Metrô (band)

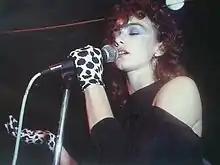
Metrô's vocalist, Virginie Boutaud, in 1985

In 1985 Metrô released their first studio album, "Olhar", which was a commercial success and contained the band's most famous songs, such as "Tudo Pode Mudar", "Cenas Obscenas" (written by and featuring former João Penca e Seus Miquinhos Amestrados member Léo Jaime on guitar and backing vocals), "Johnny Love" (included in the soundtrack of Lael Rodrigues' 1985 film "Rock Estrela", in which Metrô cameod alongside Jaime) and "Ti Ti Ti" (used as the opening theme of the eponymous "telenovela" which ran from 1985 to 1986). The album also counted with guest appearances by Guilherme Isnard (of Zero fame) and new wave band Degradée, in which Alec Haiat's brother Freddy played in. The band also cameod as themselves in Francisco de Paula's film "Areias Escaldantes" the same year.